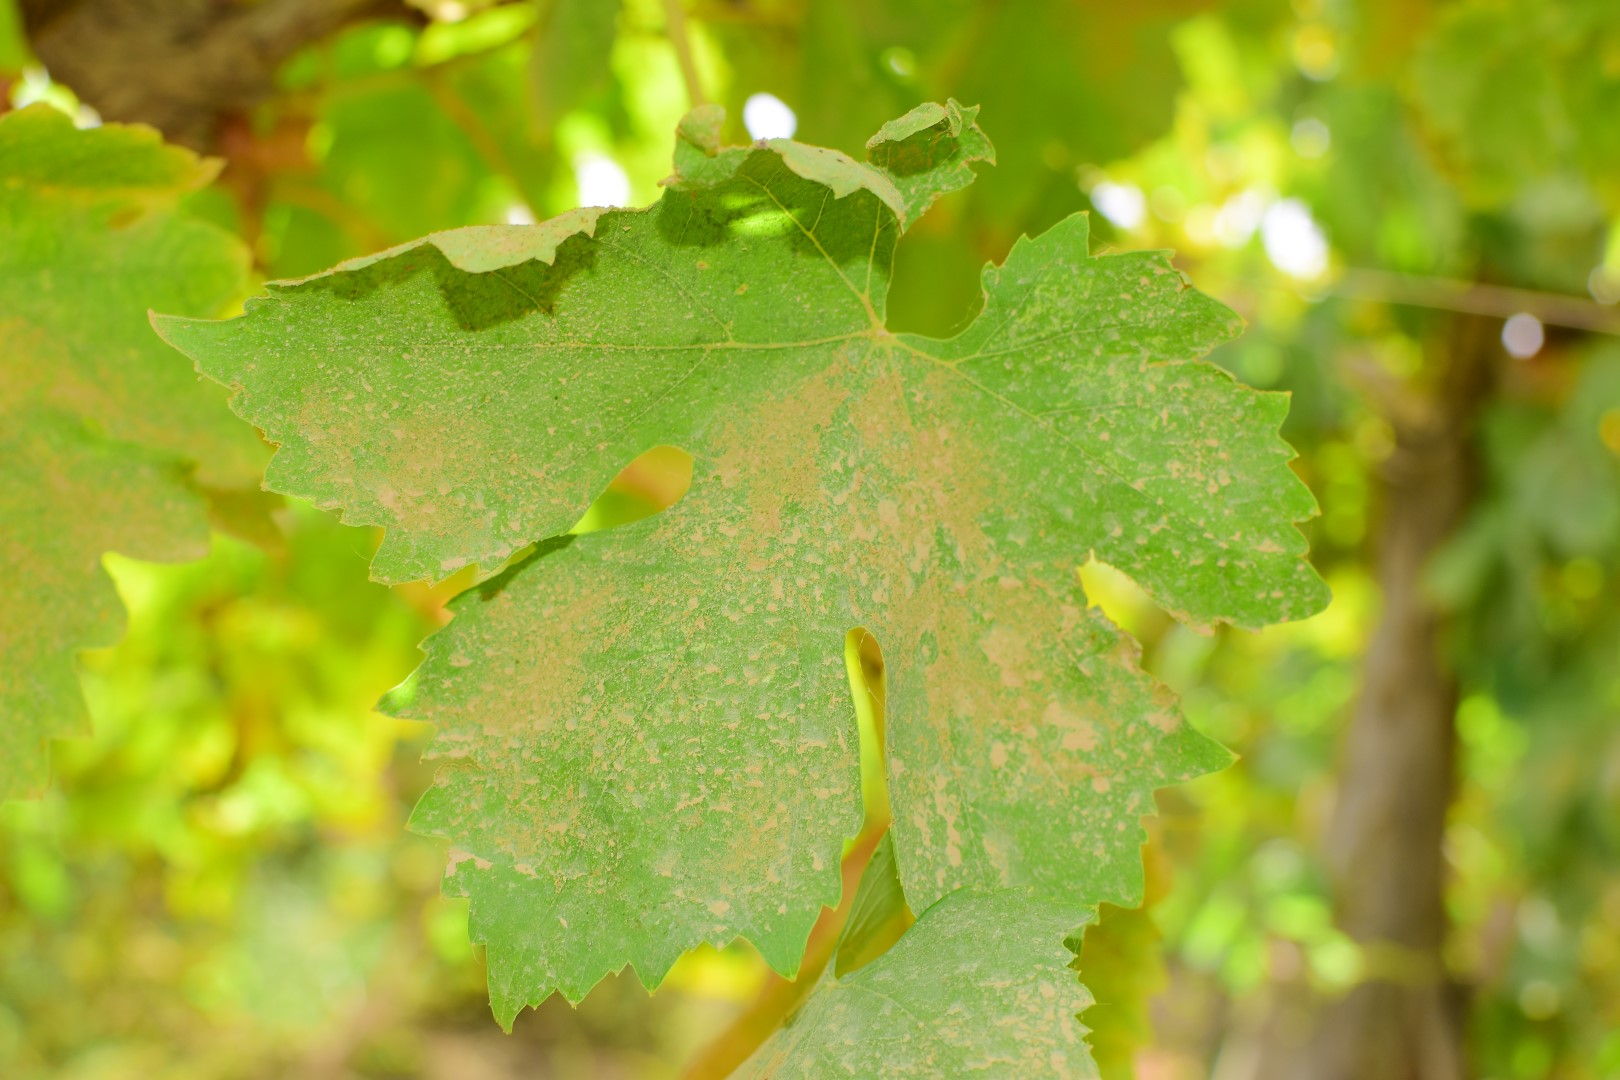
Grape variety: Thompson Seedless